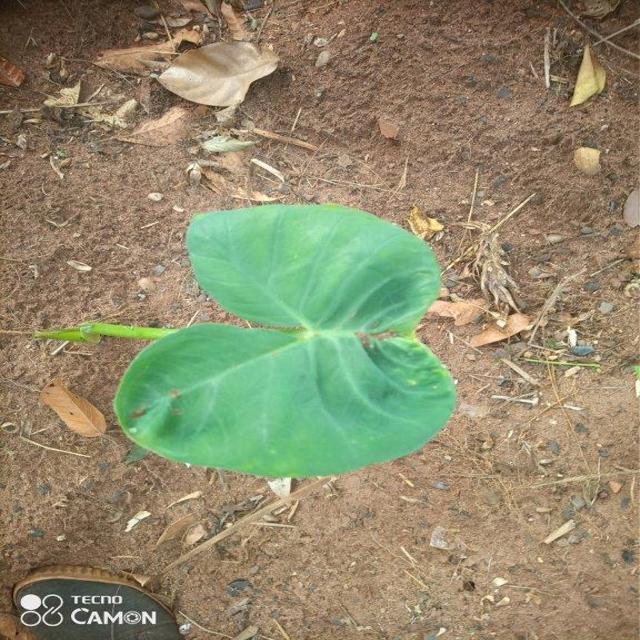
Label: Healthy